Exhibition of Female Flagellants

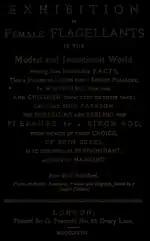
Volume I & II: Exhibition of Female Flagellant

Exhibition of Female Flagellants is an 1830 pornographic novel published by George Cannon in London and attributed, probably falsely, to Theresa Berkley. The principal activity described is flagellation, mainly of women by women, described in a theatrical, fetishistic style. It was republished around 1872 by John Camden Hotten in his series "The Library Illustrative of Social Progress", attributed to Theresa Berkley.